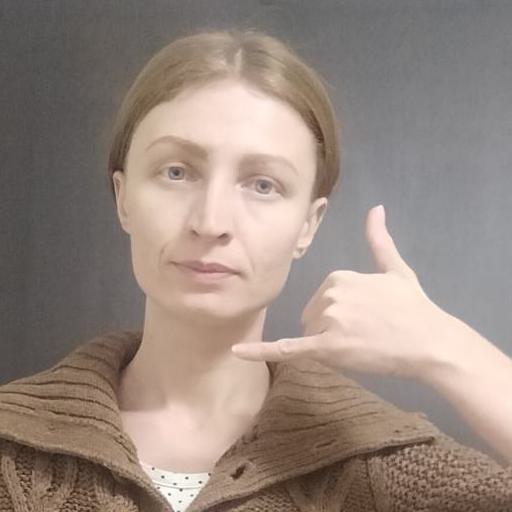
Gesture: call